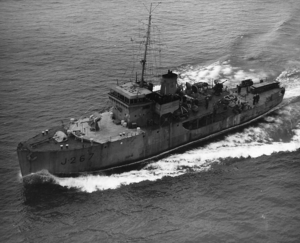
Le NCSM Digby est un dragueur de mines de la Classe Bangor lancé pour la Royal Canadian Navy et qui a servi pendant la Seconde Guerre mondiale.